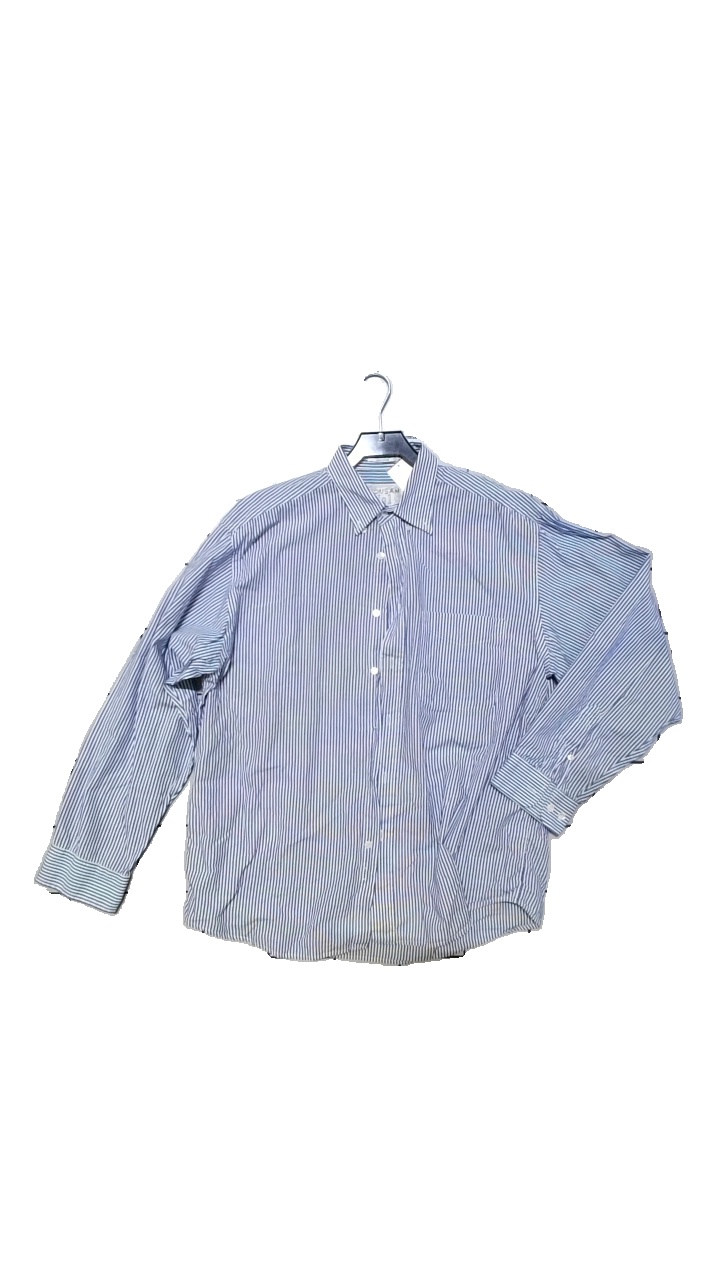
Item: Shirt (Men)
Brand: N O 1
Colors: Blue, White
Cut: Regular
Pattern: Striped
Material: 100%Cotton
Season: All
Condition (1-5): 4
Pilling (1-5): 4
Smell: Minor
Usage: Reuse
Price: <50